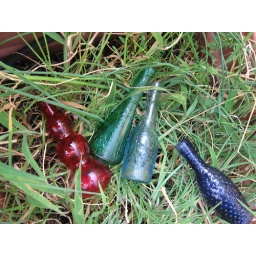
bottles in the grass